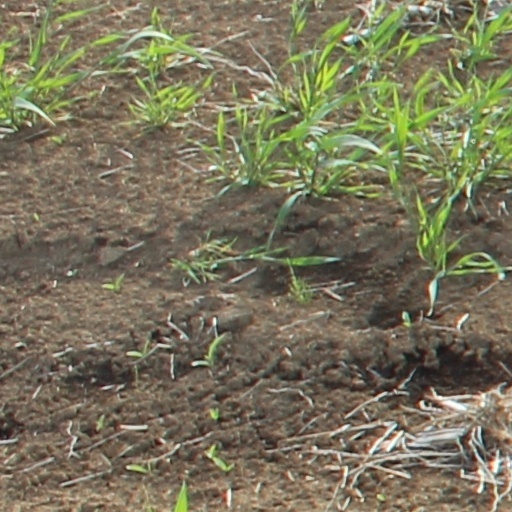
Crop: wheat